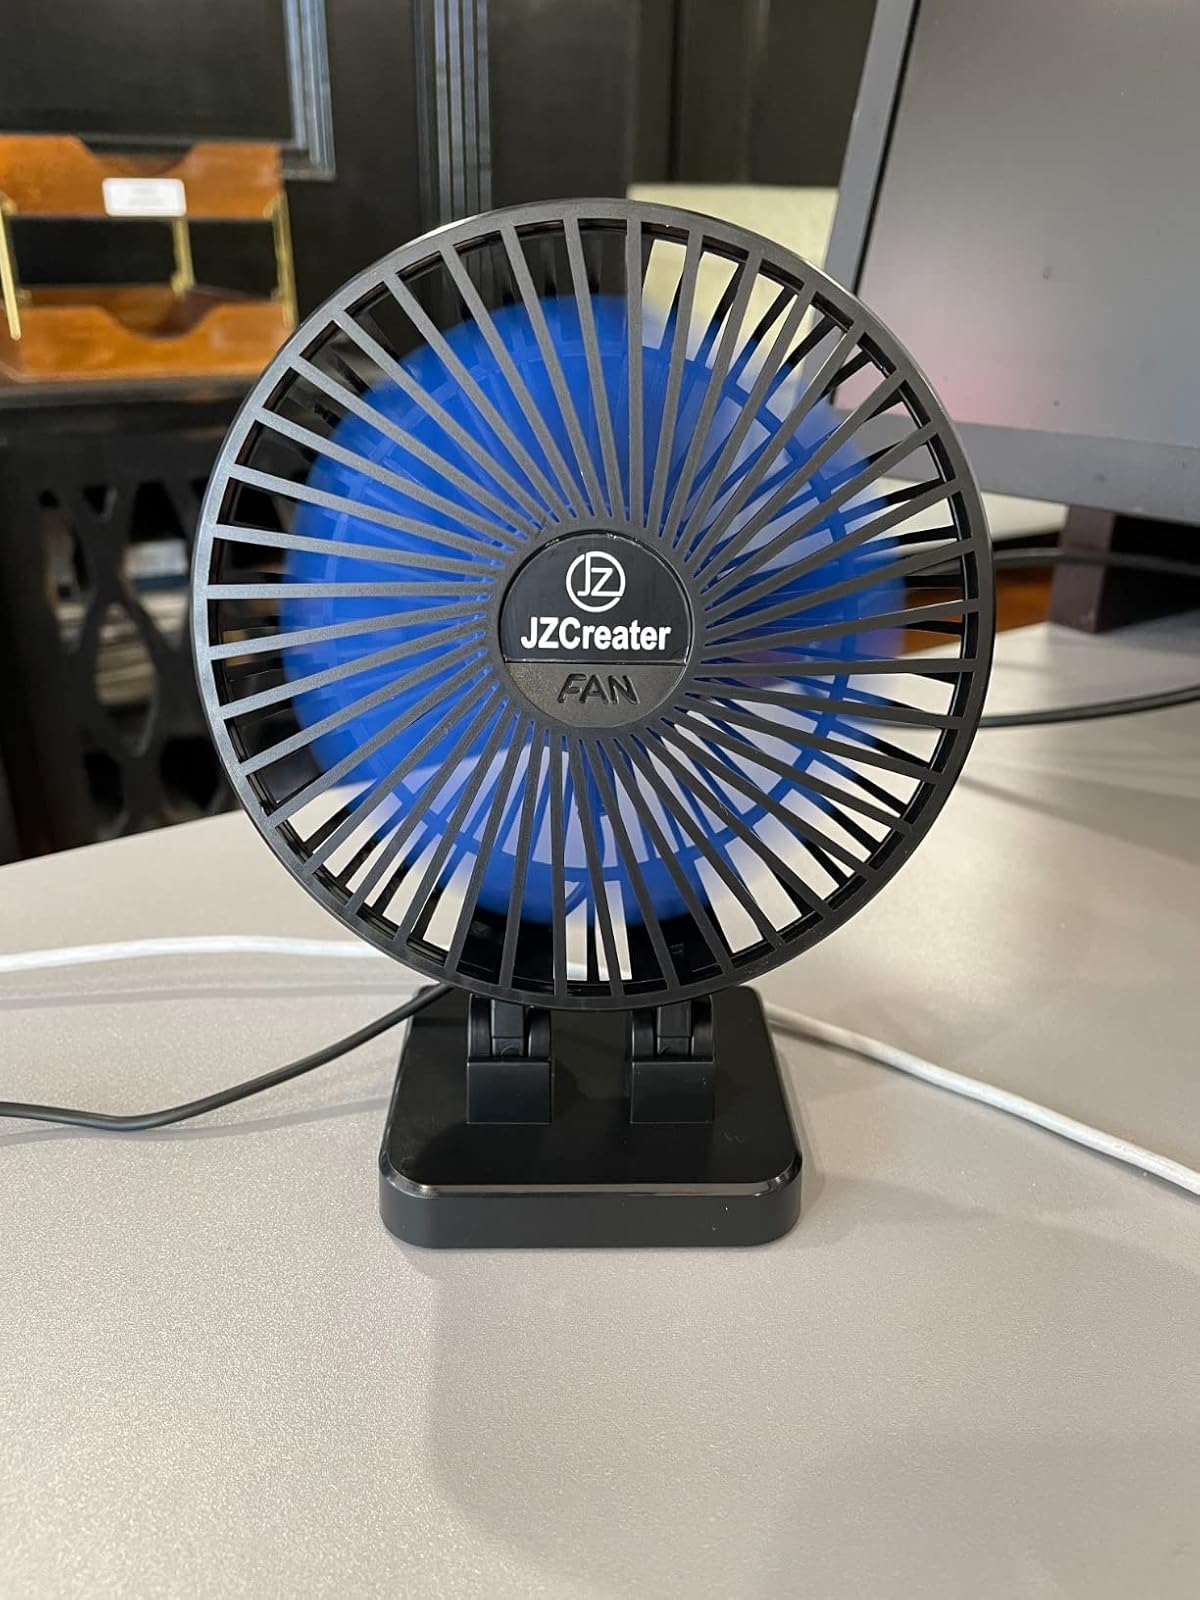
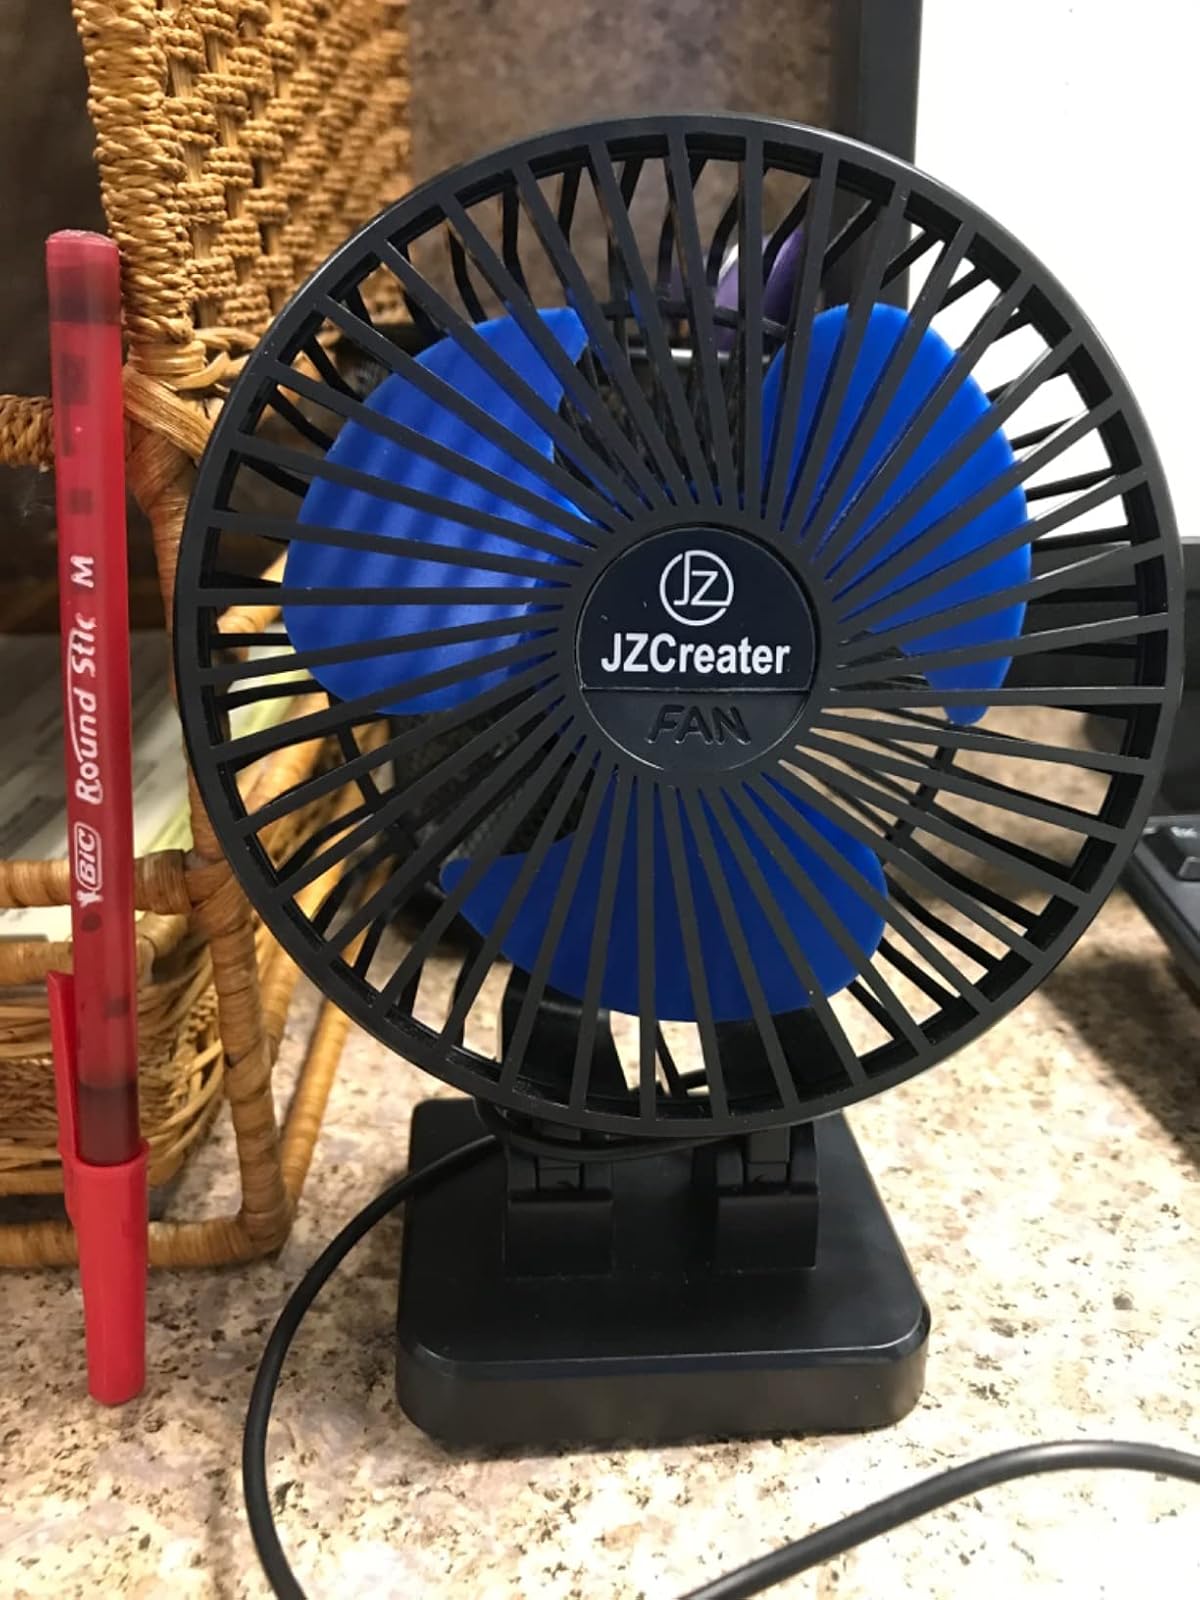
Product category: fan
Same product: yes